Amma Rajinama

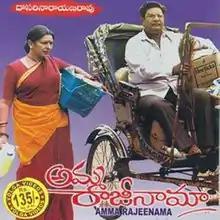

Amma Rajinama (English translation: "Resignation of Mother") is a 1991 Indian Telugu film directed by Dasari Narayana Rao and cinematography by Chota K. Naidu. The Mother character is portrayed by Sharada. This is one of the movies where director Dasari touches upon women issues.